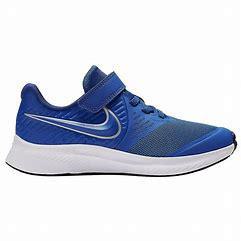
Brand: Nike
Model: Star Runner 2